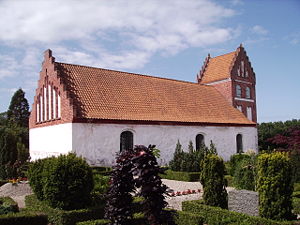
Helnæs Kirke
Helnæs Kirke fra nordøst
Helnæs Kirke, Helnæs Sogn, Båg Herred, Odense Amt, Danmark - Helnæs Kirke fra nordøst
Helnæs Kirke er den eneste kirke på halvøen Helnæs på Sydvestfyn, den ligger i Helnæs By cirka 14 kilometer nordvest for Faaborg i Region Syddanmark.